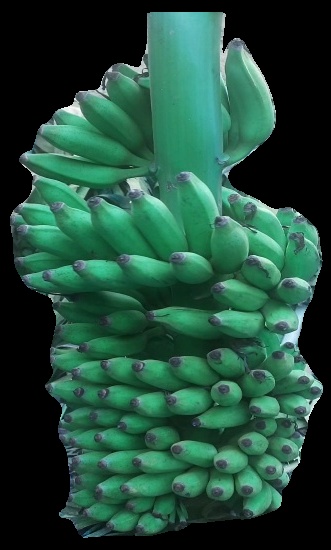
Variety: elakki-bale
Grade: grade1